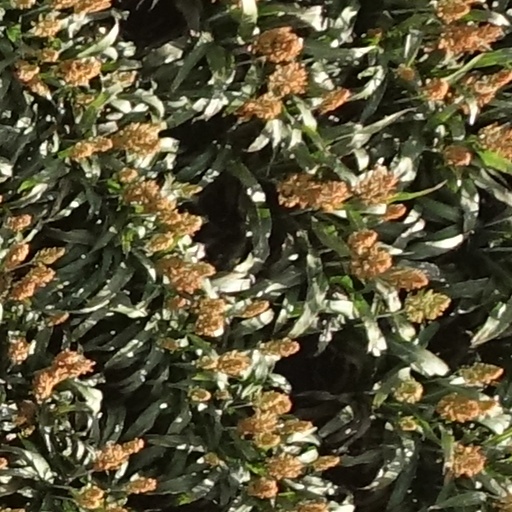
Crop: sorghum